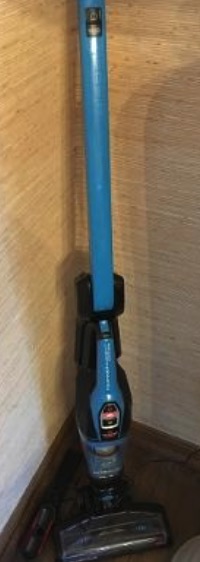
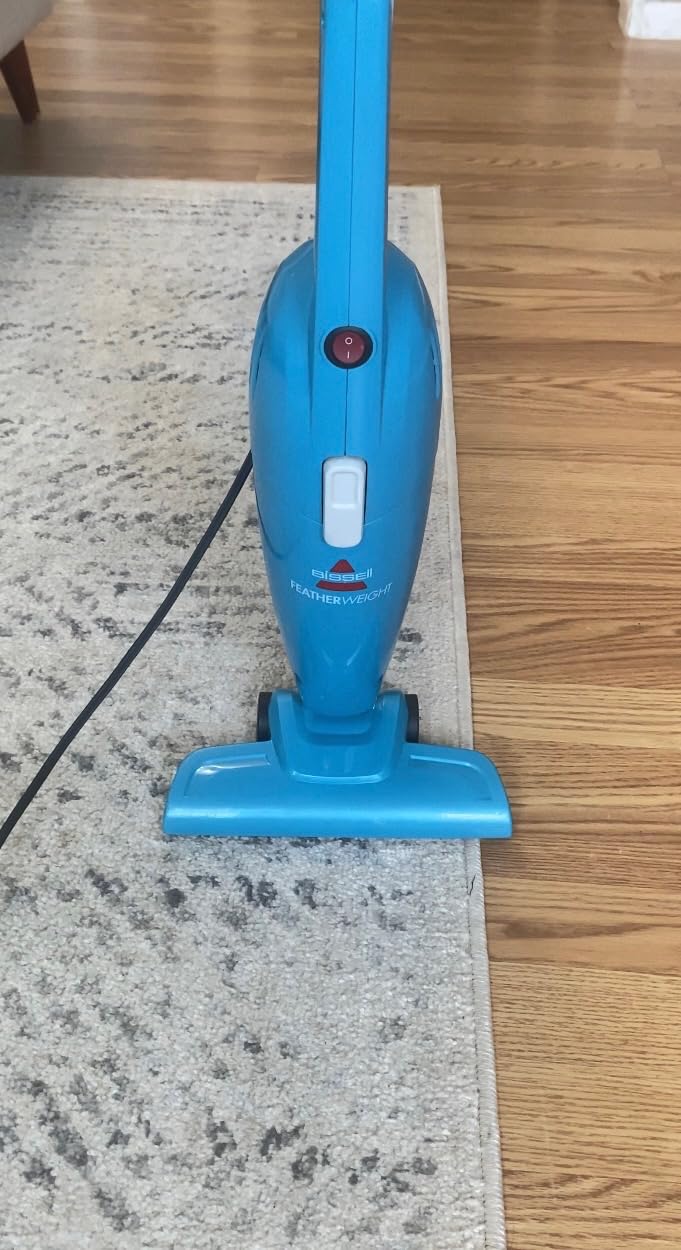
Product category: items_vacuum
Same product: no